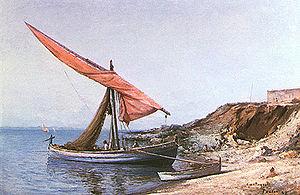
Giovanni Battista Felice Castagneto, aussi connu sous le nom de João Batista Castagneto, est un peintre italo-brésilien.